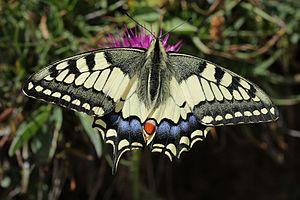
Cet article recense les lépidoptères rhopalocères présents à l'état sauvage en Suisse. En fonction des sources, on en dénombre actuellement entre 200 et 205 espèces, dans 6 familles.